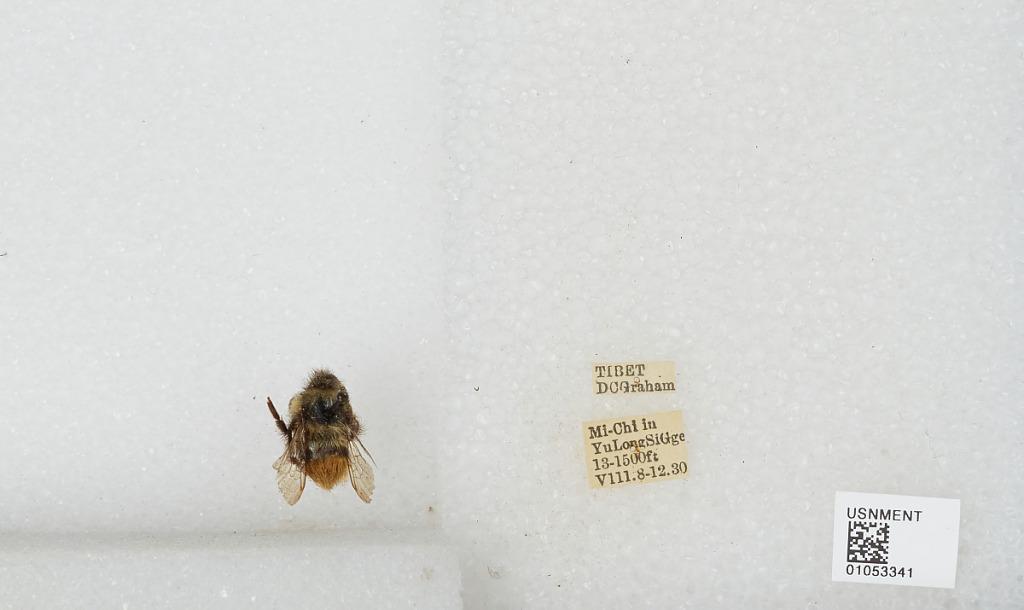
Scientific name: Bombus sp.
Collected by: D. Graham
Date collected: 1930-8-8
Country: China
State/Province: Tibet Autonomous Region
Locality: Mi-Chi in Yu Long Si Gge